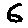
Label: 6